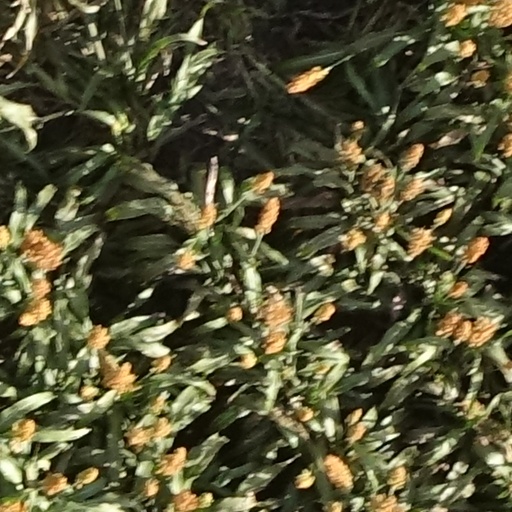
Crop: sorghum